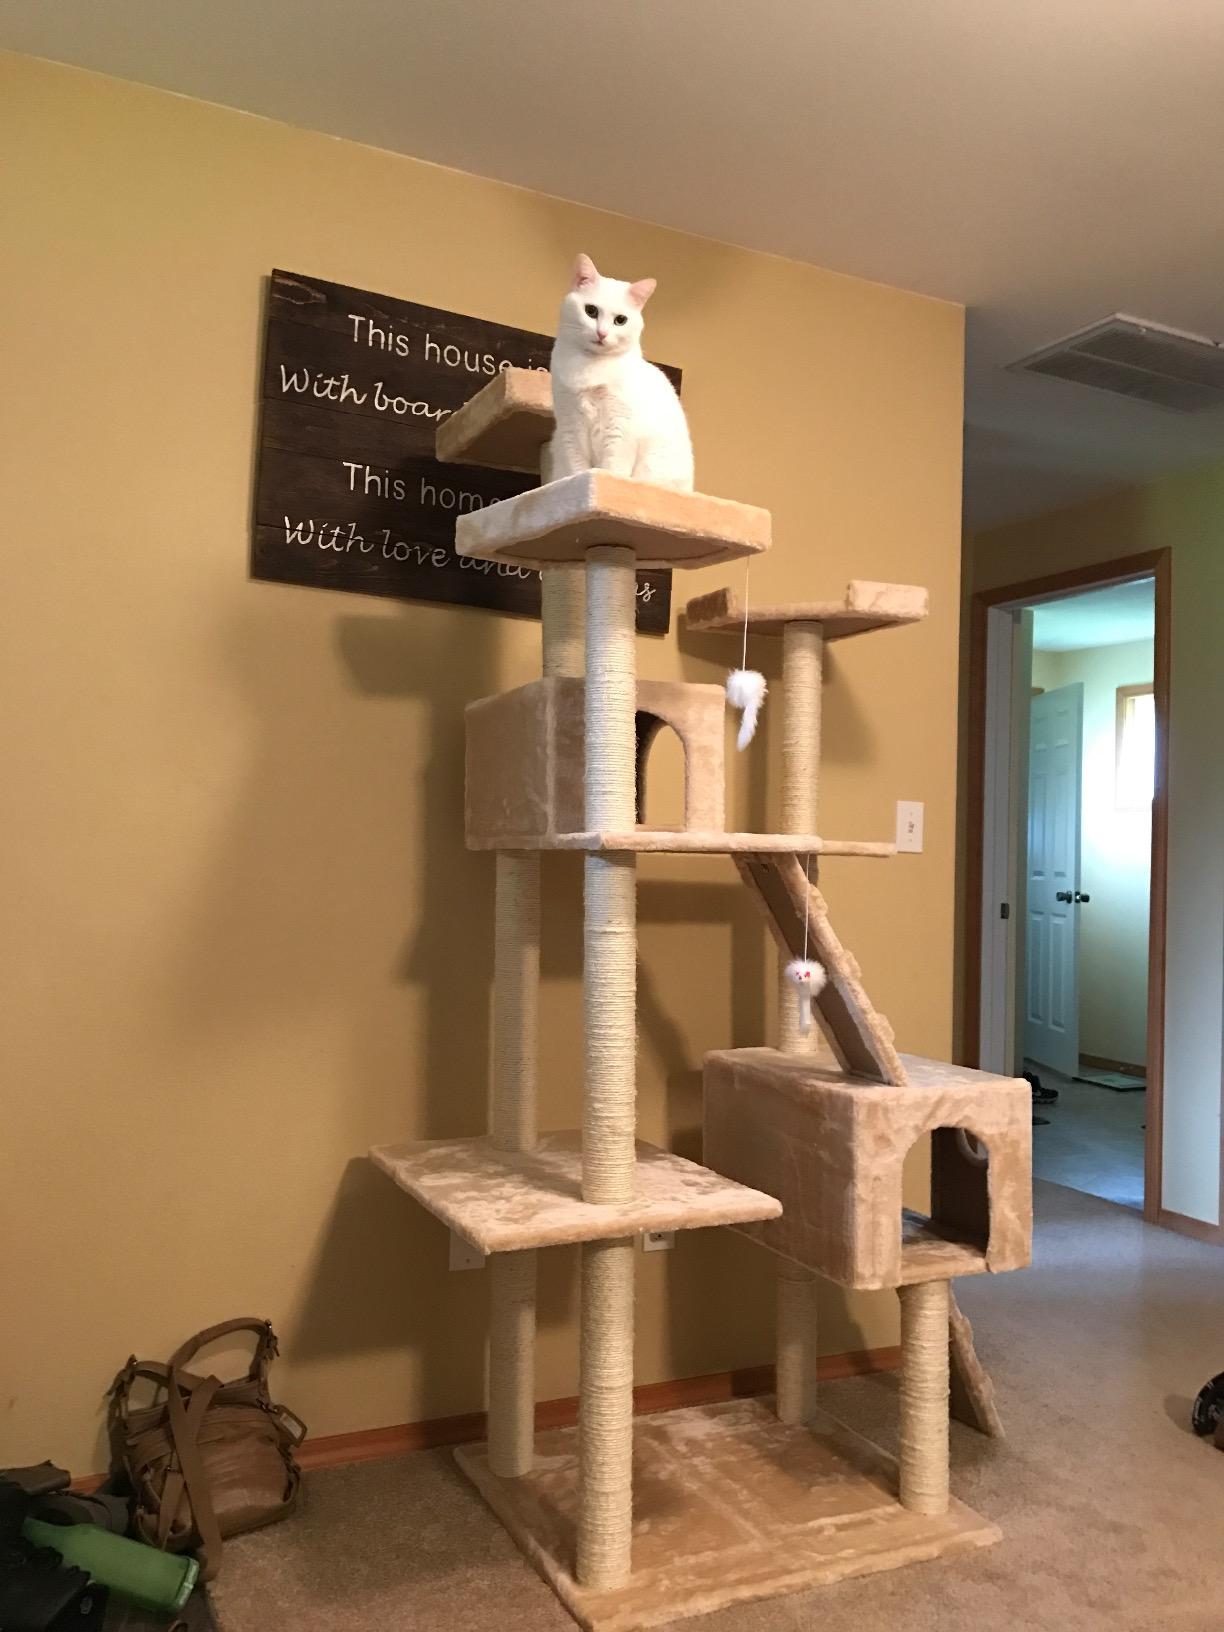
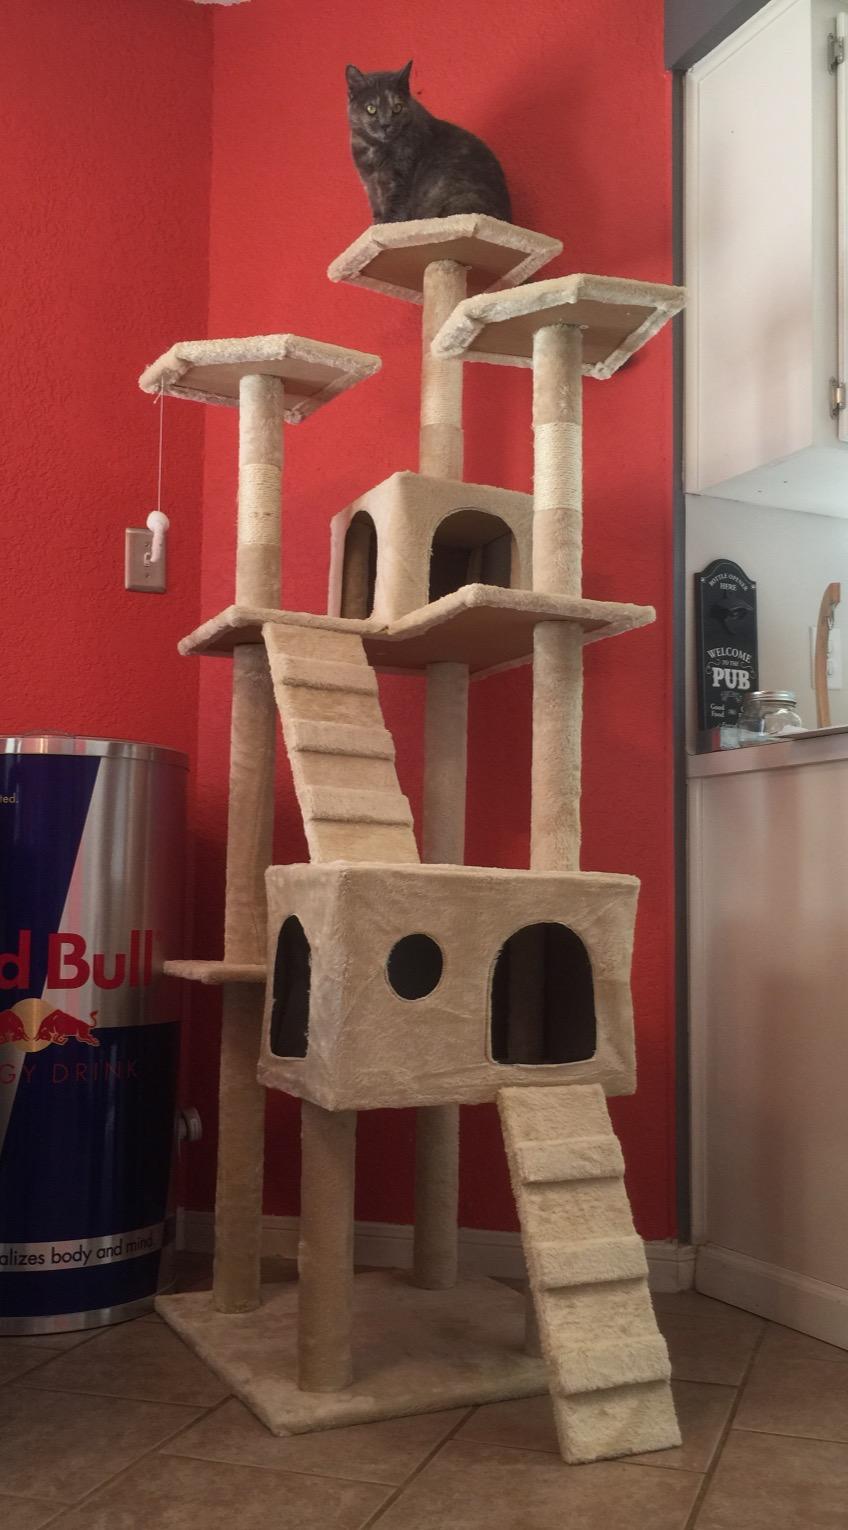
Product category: items_cat tree
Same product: yes